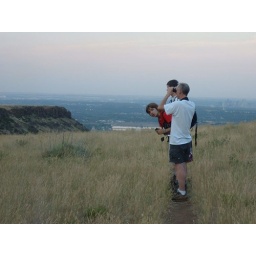
north table mountain above coors